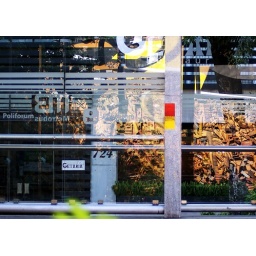
Reflection in the glass wall of the Metrobus stop at the Poliforum Siqueiros on Insurgentes Sur in Mexico City.